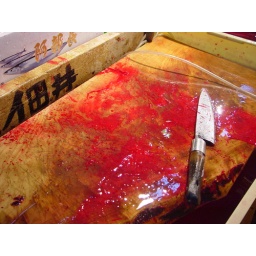
Biggest wholesale fish and seafood market in the world. It has a history dates back to 1870s